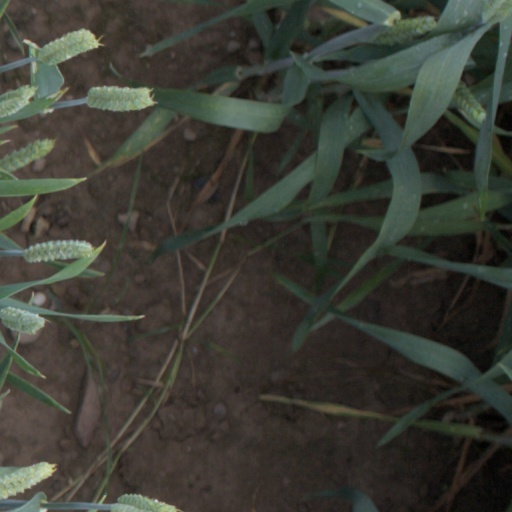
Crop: wheat